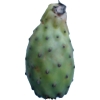
Label: cactus_fruit_green